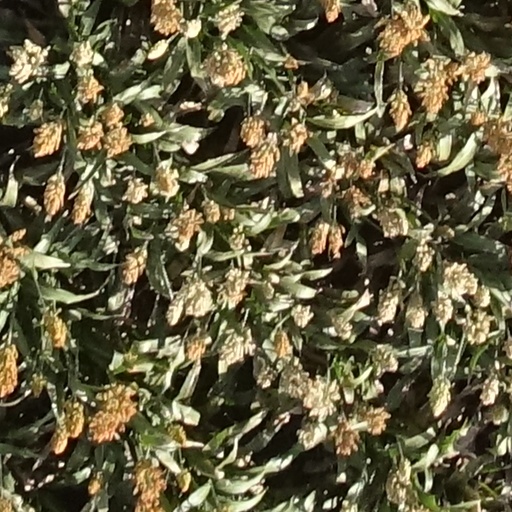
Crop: sorghum